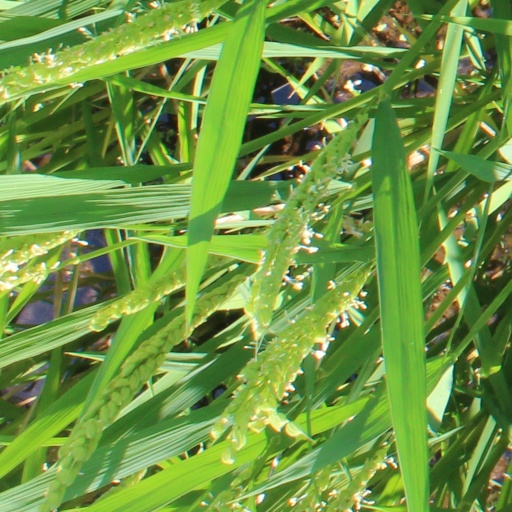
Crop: rice